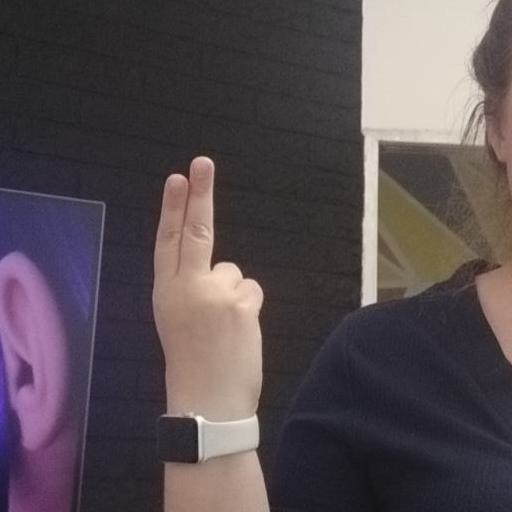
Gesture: two_up_inverted